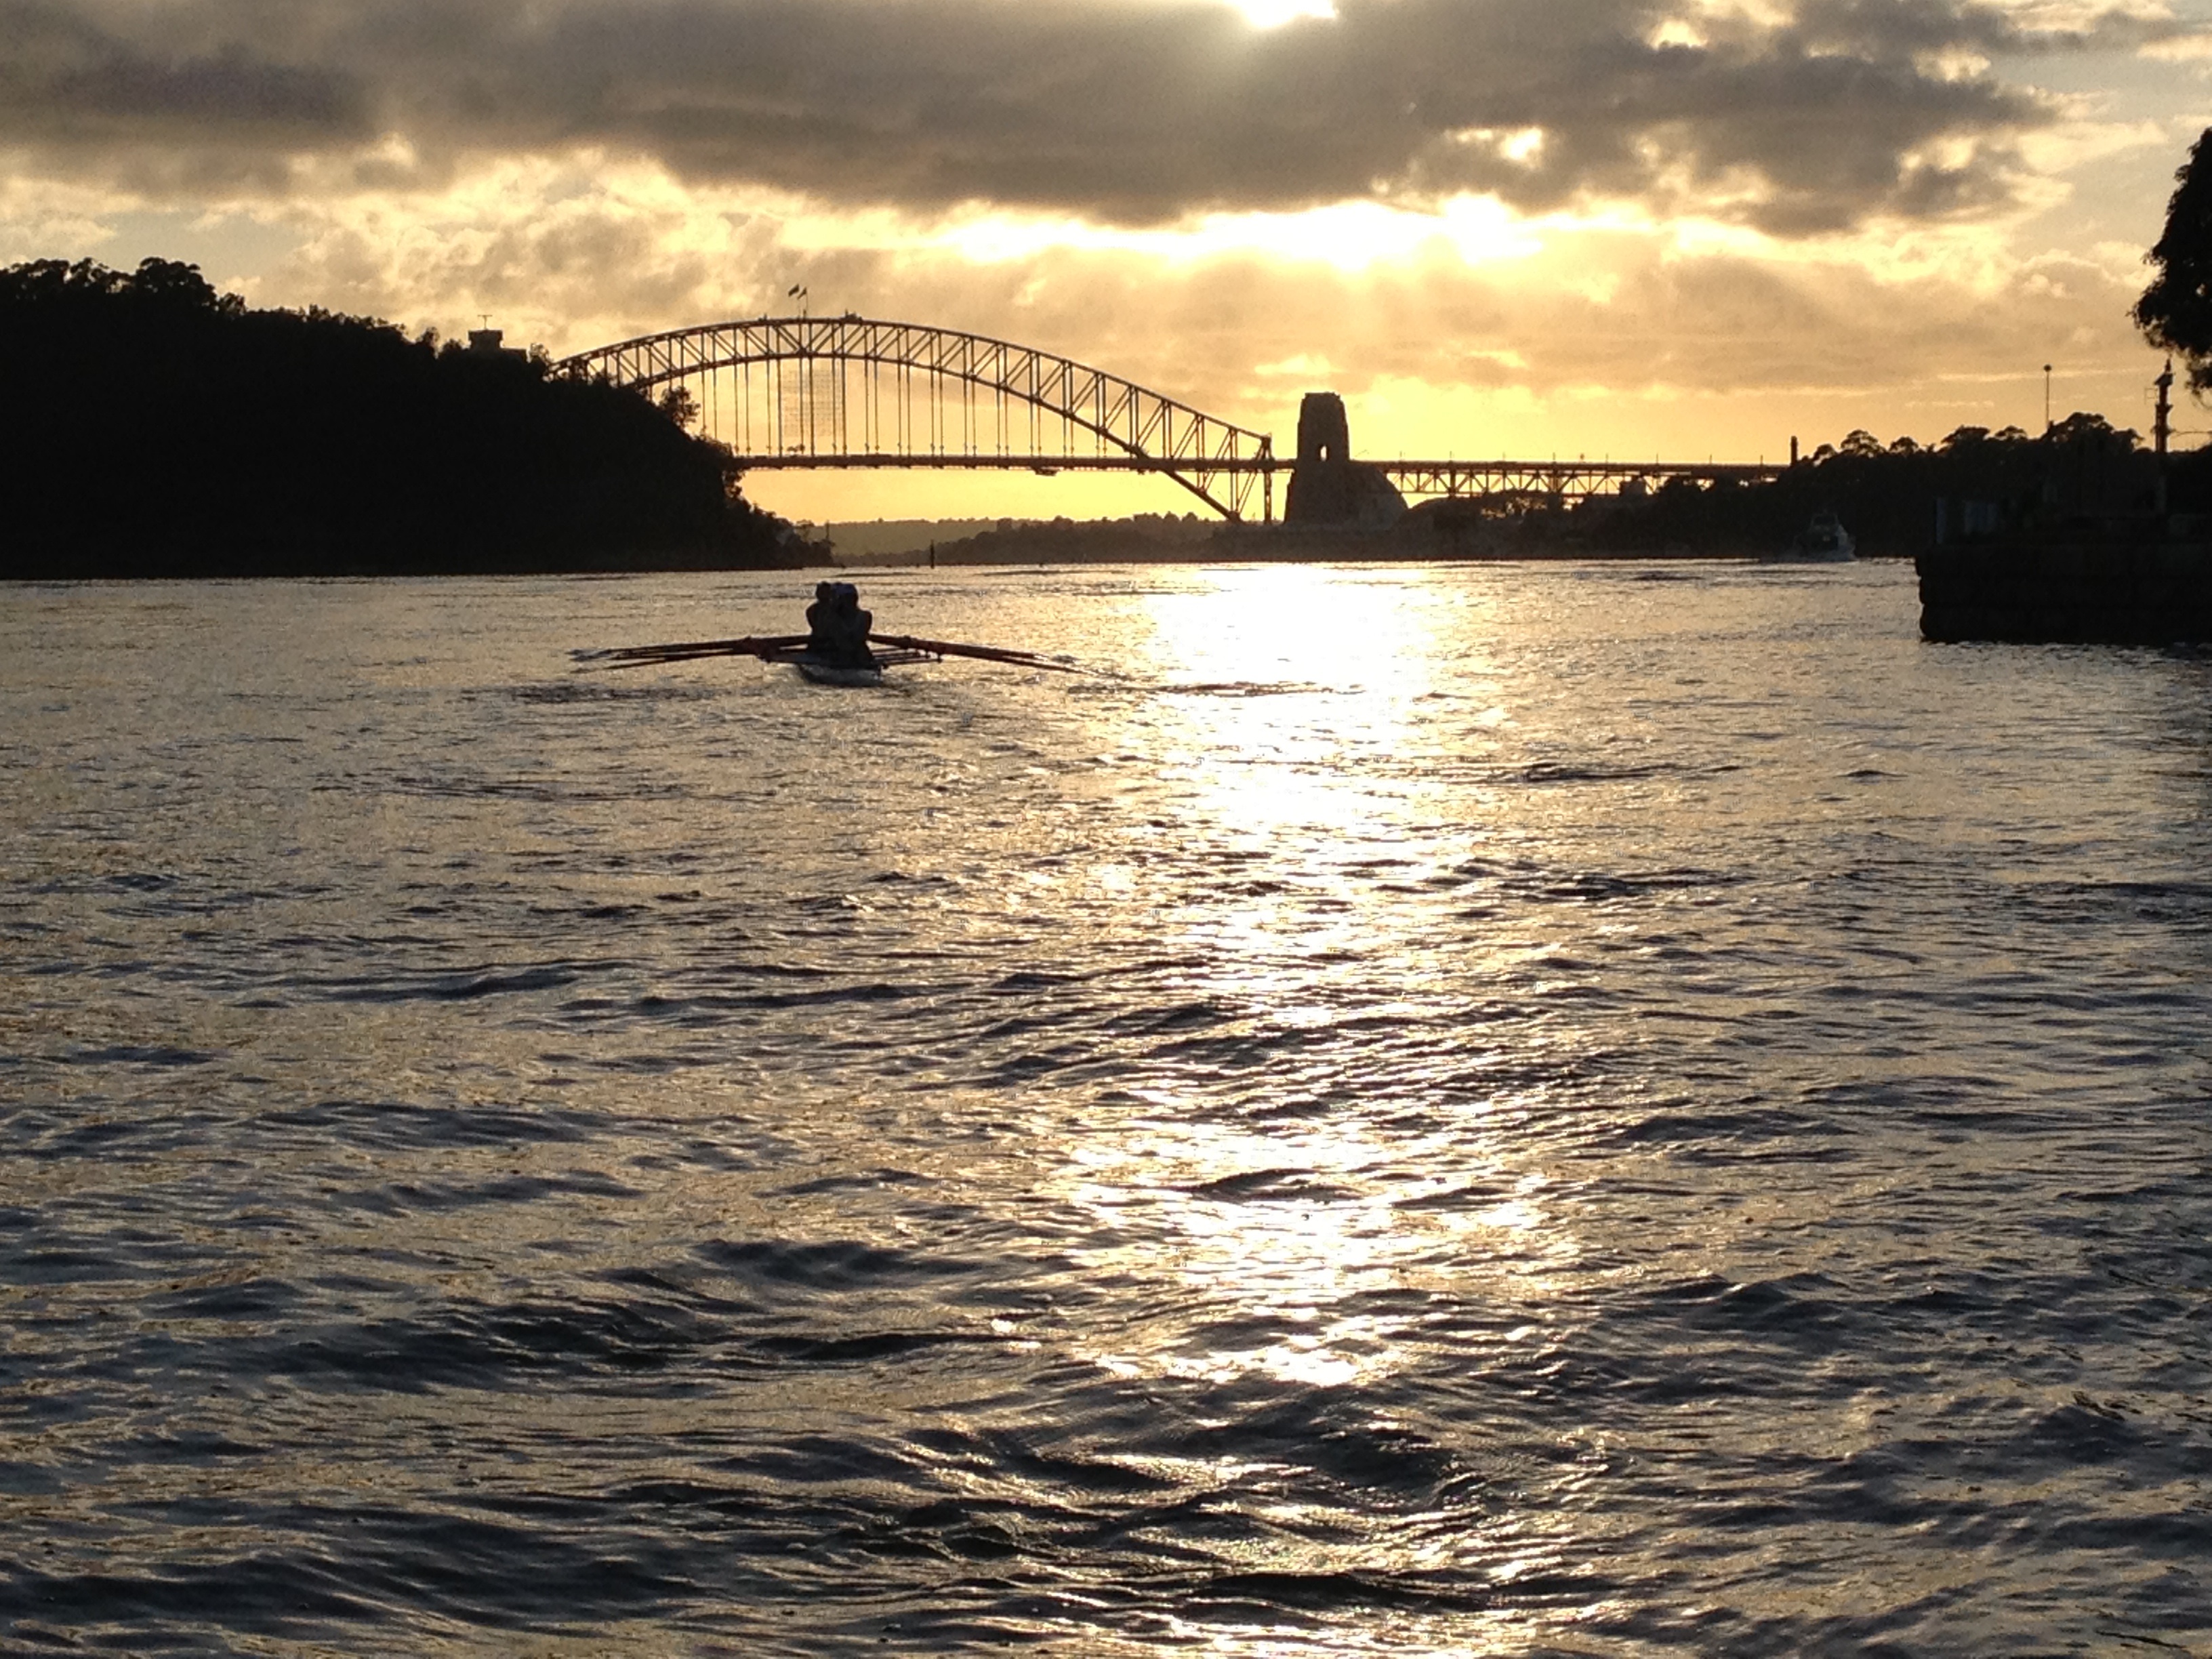
sea, coast, water, ocean, horizon, sunrise, sunset, boat, morning, shore, wave, river, dusk, evening, reflection, vehicle, bay, boating